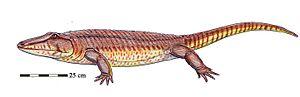
Jarilinus est un genre éteint de reptiliomorphes de la famille des Chroniosuchidae, découvert dans les sédiments du Permien supérieur à Novgorod dans la région de Orenbourg, en Russie.